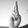
ASL letter: R